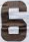
Number: 6